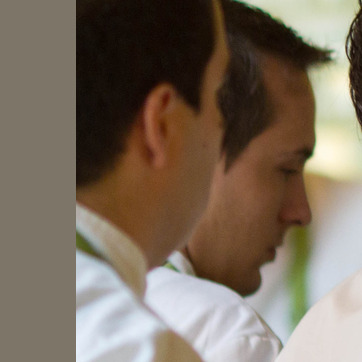
Material: skin